Casey Laulala

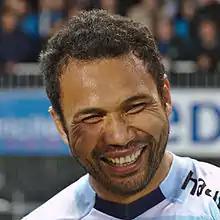
Laulala in 2015

Casey Daniel Eti Laulala (born 3 May 1982) is a Samoan-born New Zealand former rugby union player.